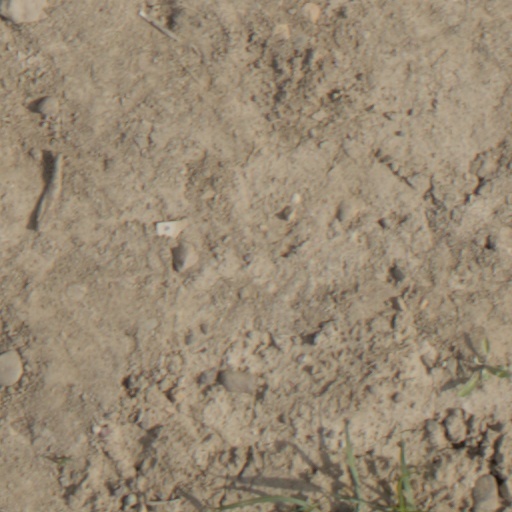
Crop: wheat